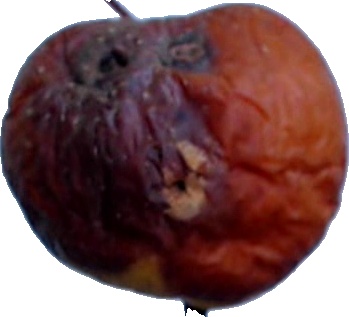
Label: apple_rotten_1